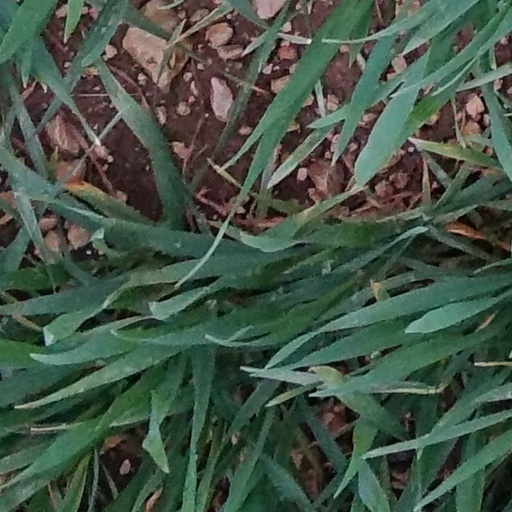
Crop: wheat